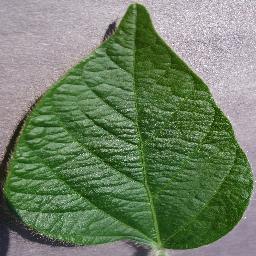
Label: Soybean___healthy